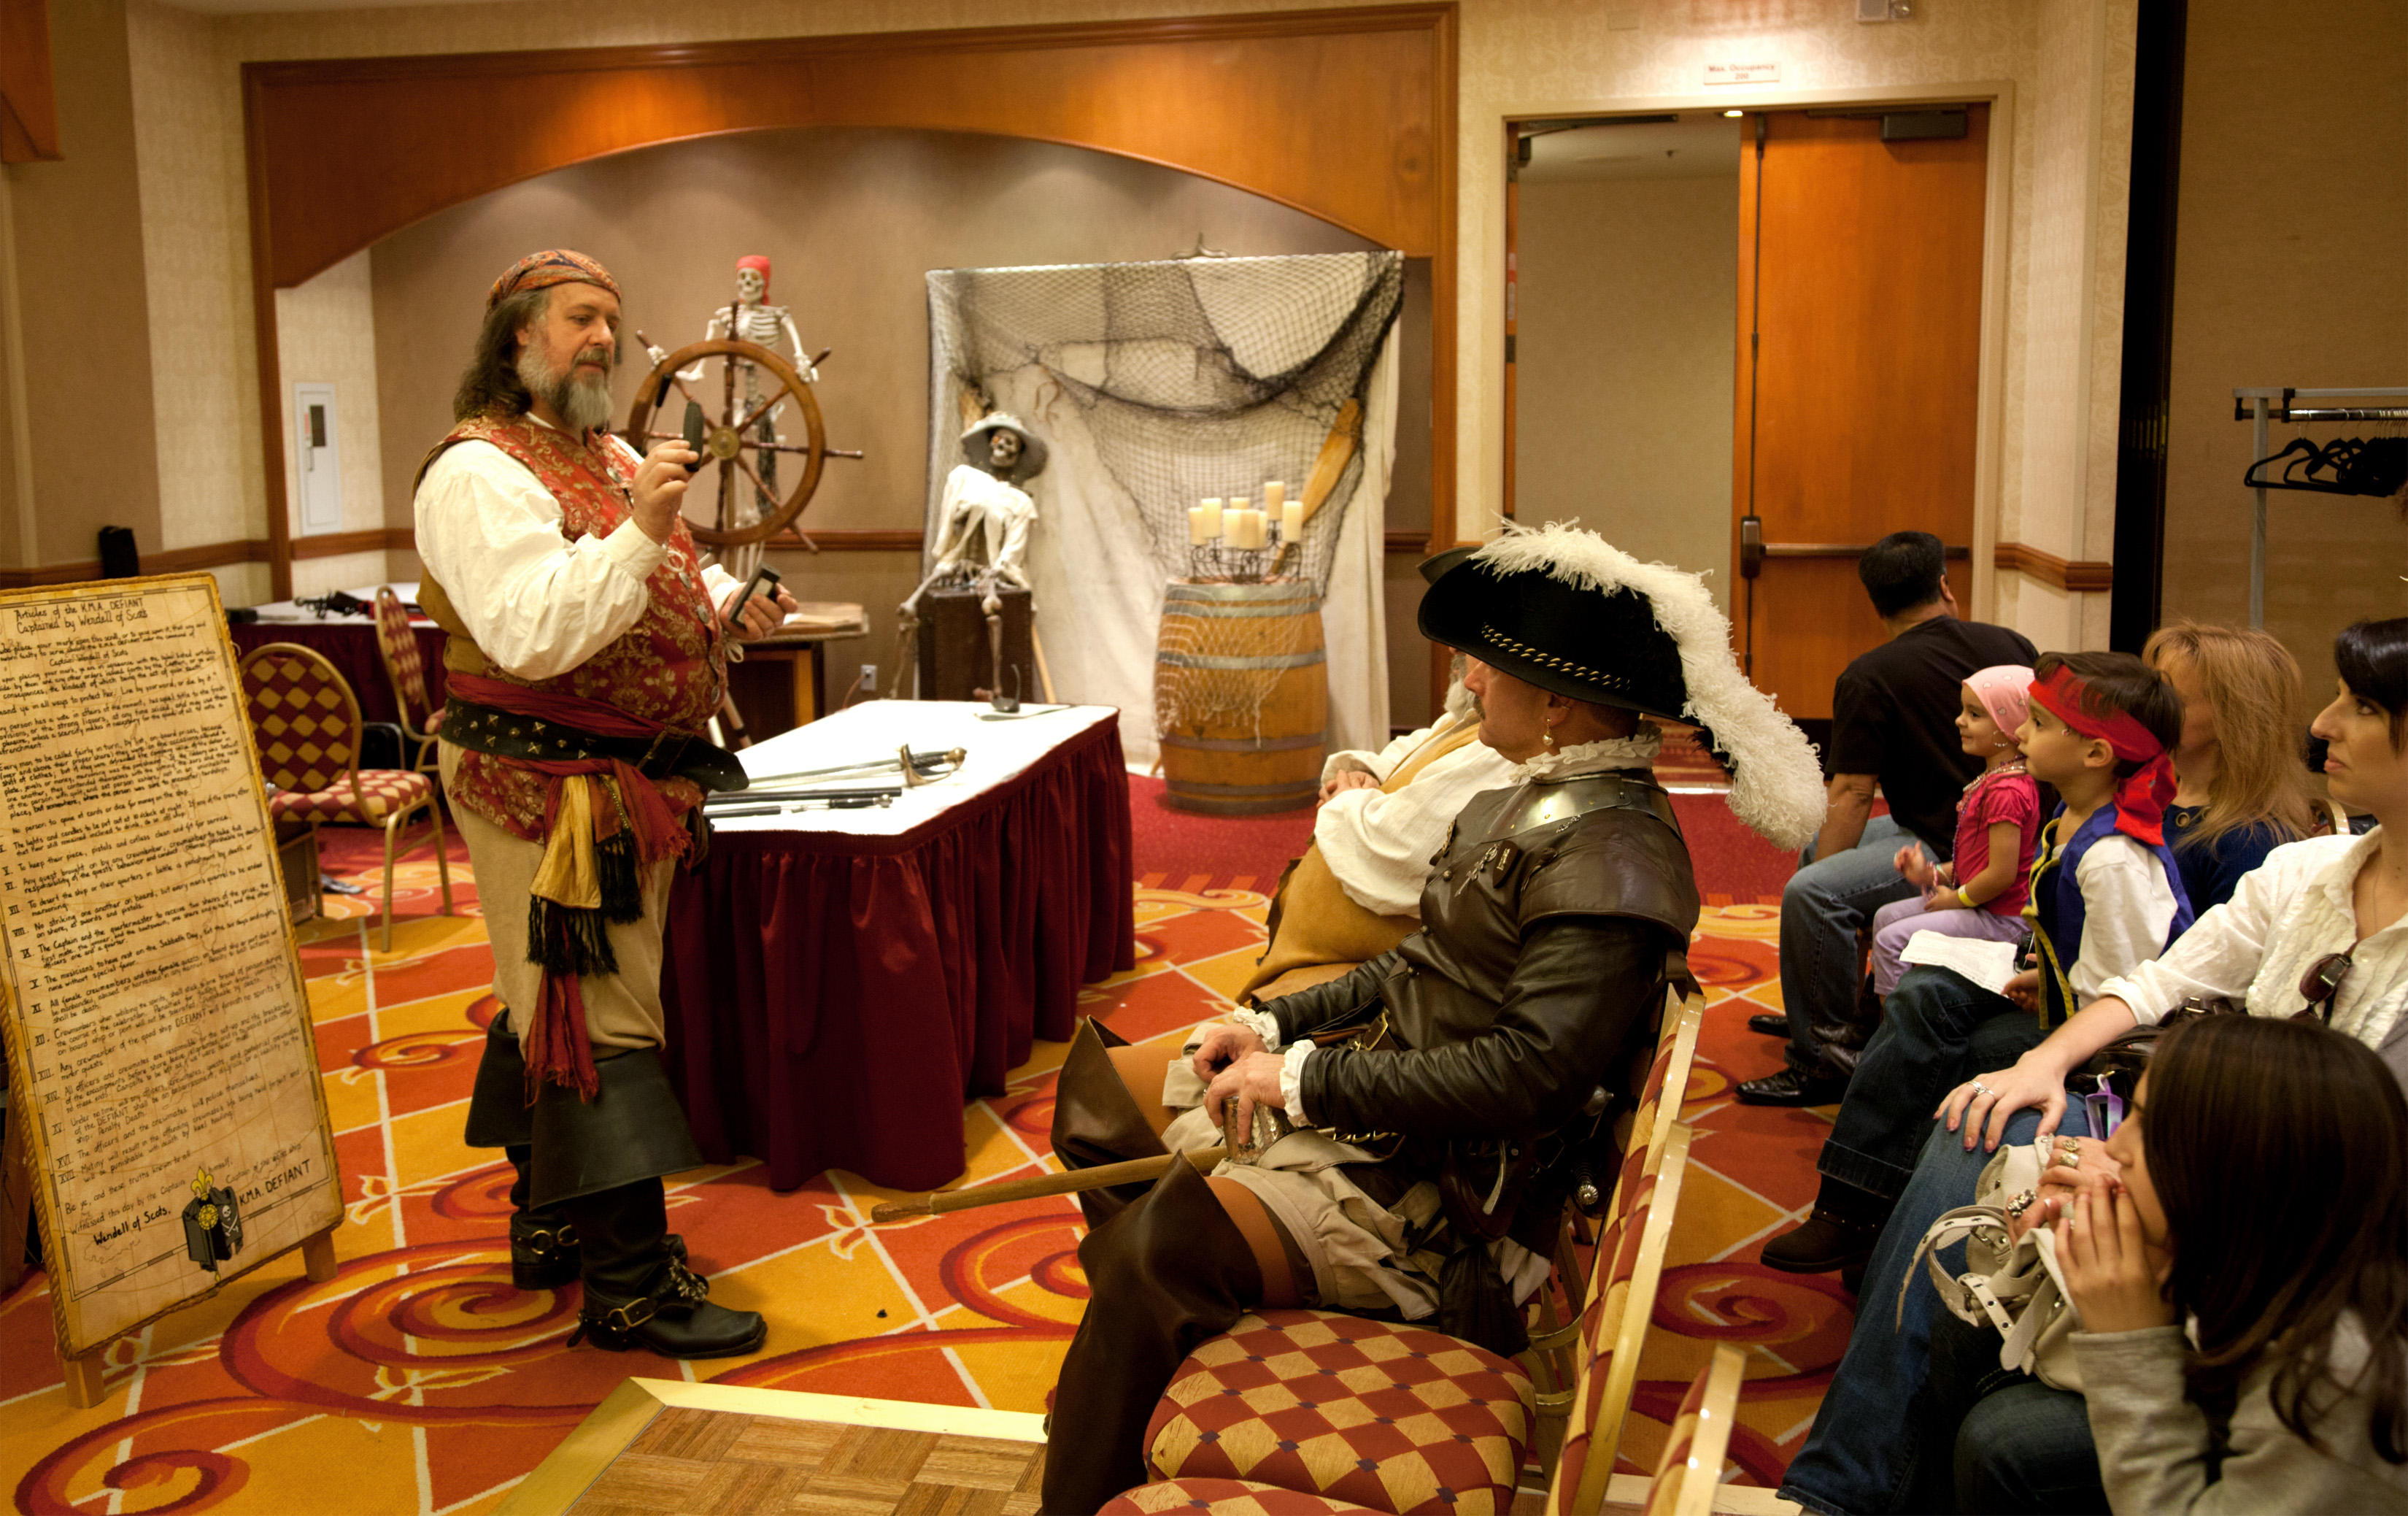
recreation, meal, knife, sword, event, pirate, tradition, prop, sacramento, ranchocordova, piratesrendezvous, blacksmith